Chyna

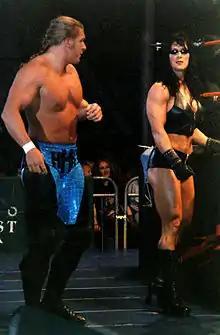
Laurer with Paul "Triple H" Levesque, whom she dated from 1996 to 2000

From 1996 until 2000, Laurer dated fellow wrestler Paul "Triple H" Levesque. They initially hid their relationship from their co-workers because she felt people might think she "[slept] her way to the top". They also lived together for some time. There is some debate as to whether Levesque started his relationship with Stephanie McMahon while still with Laurer. However, after Laurer's death, her sister Kathy Hamilton told Bleacher Report that while Levesque "was very good to Joanie", the couple disagreed about future family plans (Levesque wanted children and Laurer did not), and that Laurer's addictions and mental health problems also contributed to their breakup.